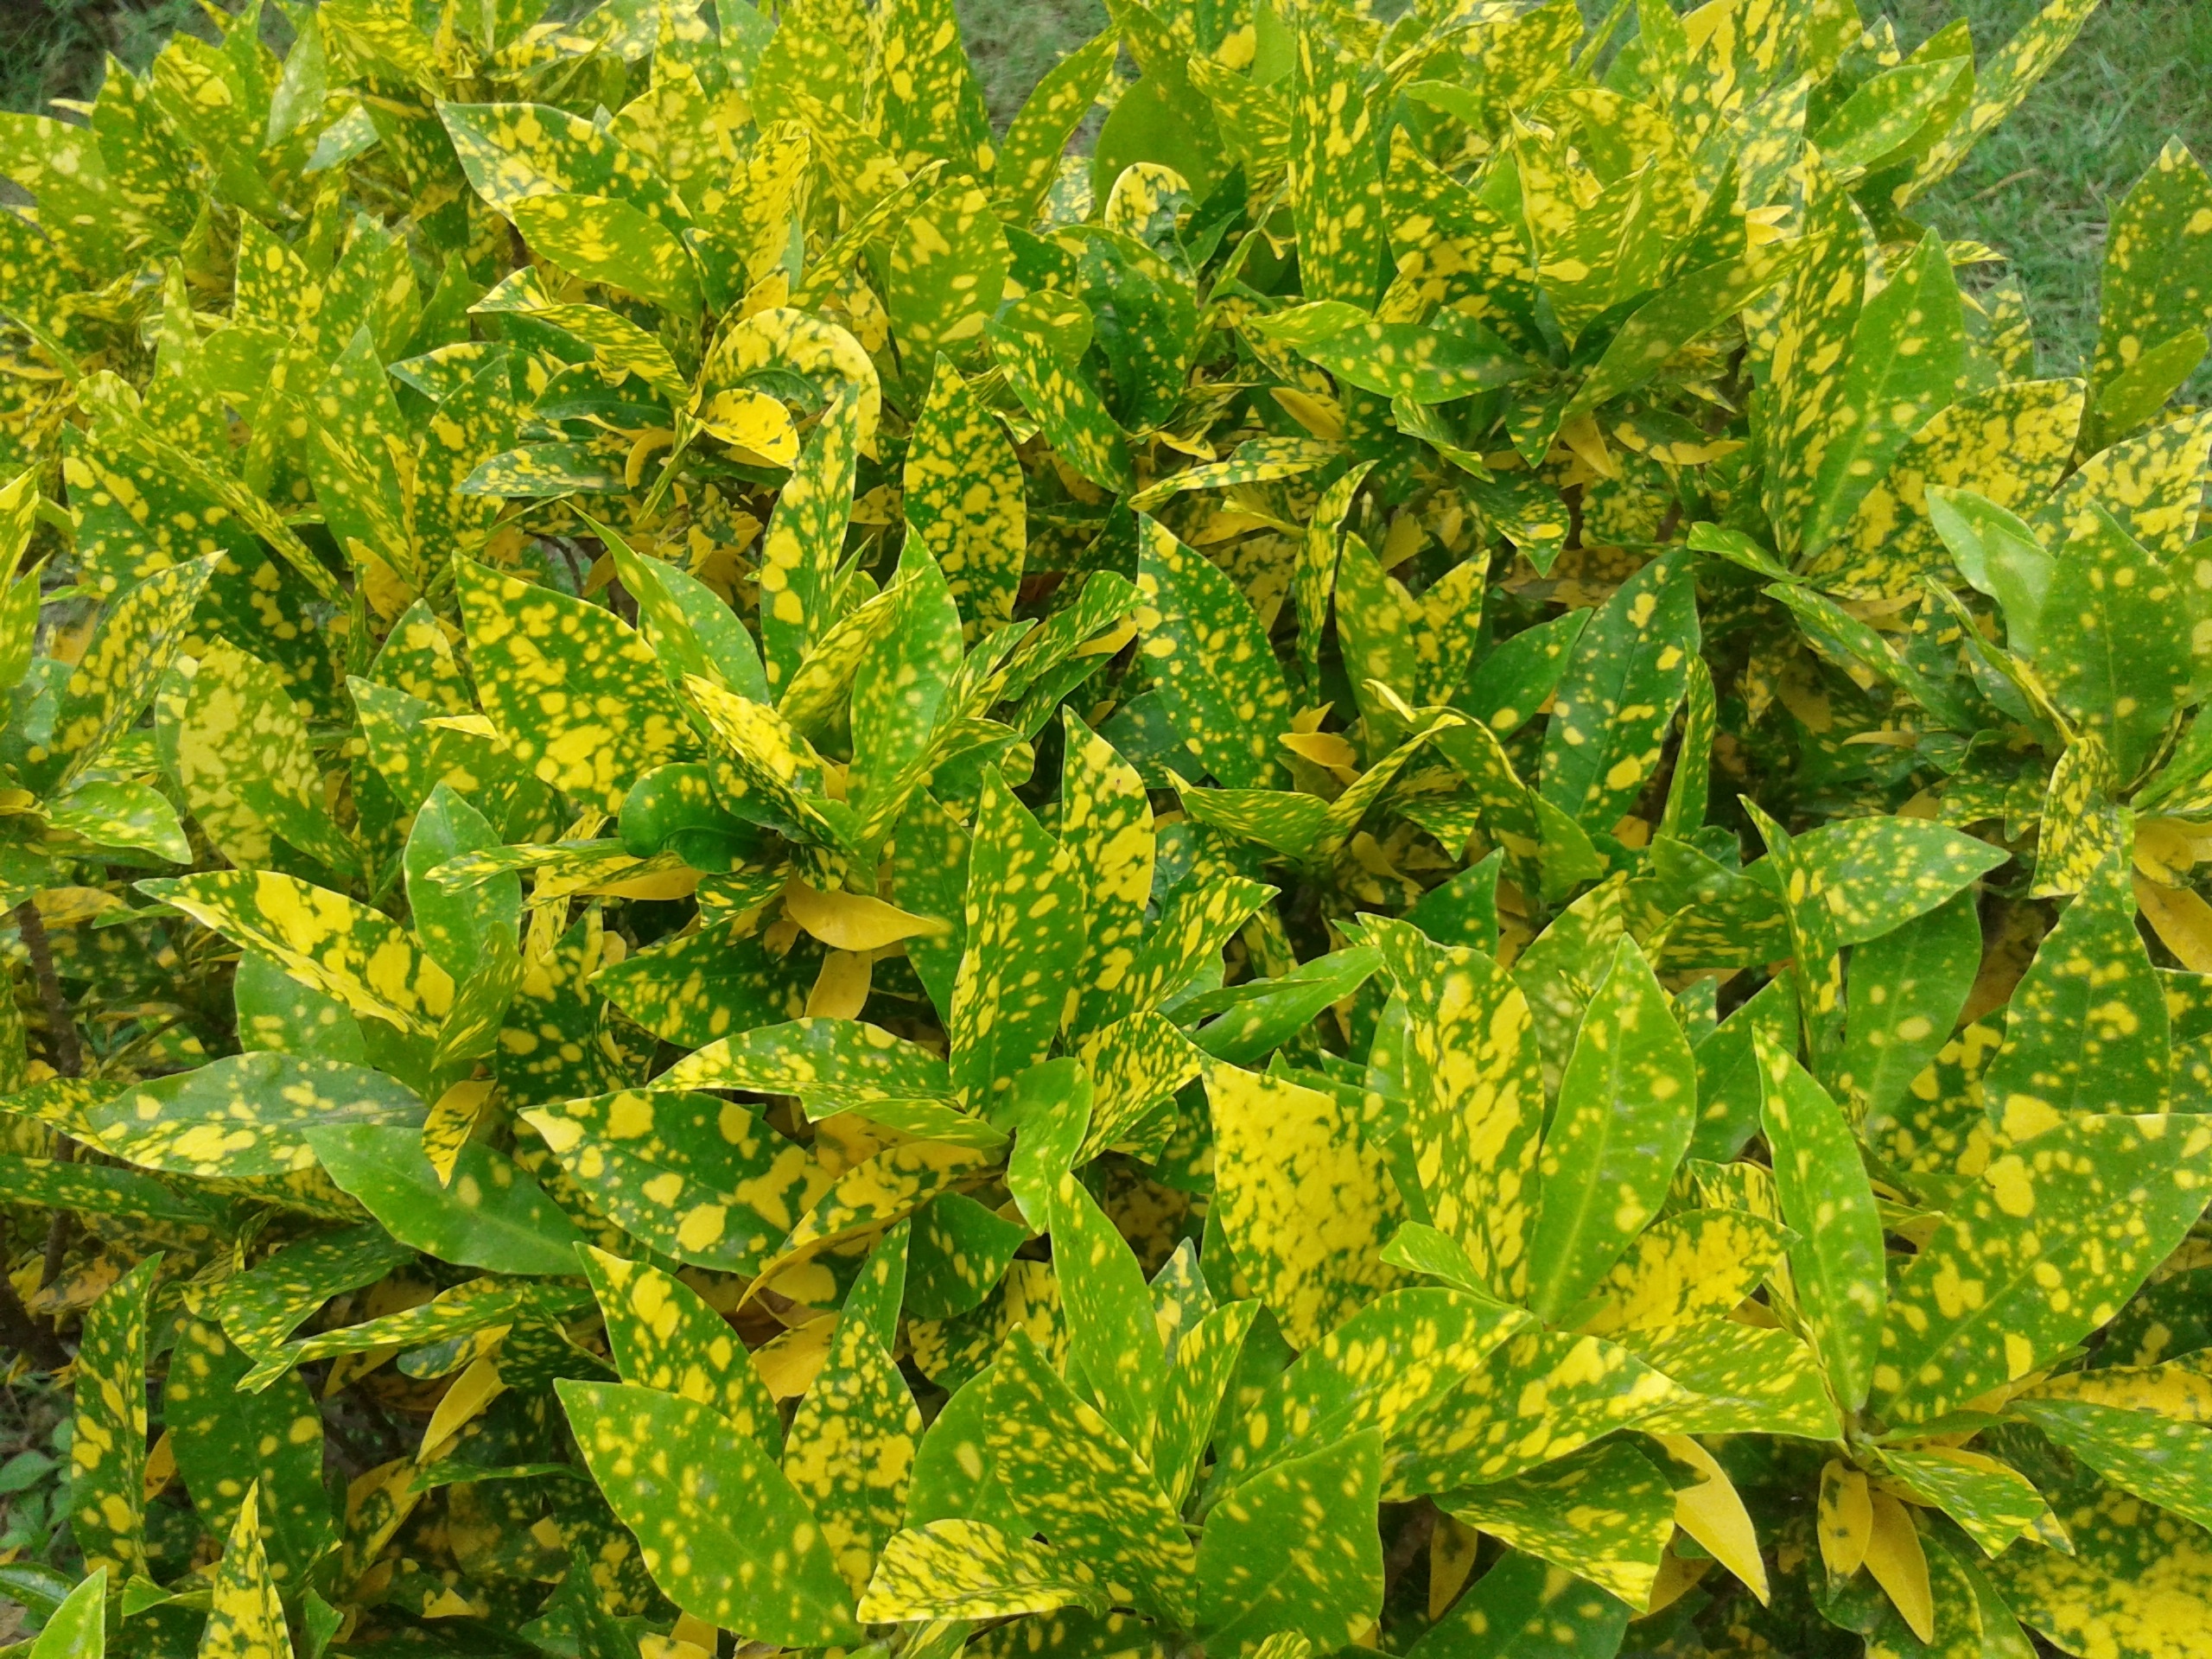
tree, plant, leaf, flower, food, herb, produce, vegetable, shrub, brassica, flowering plant, subshrub, annual plant, woody plant, land plant, mustard plant